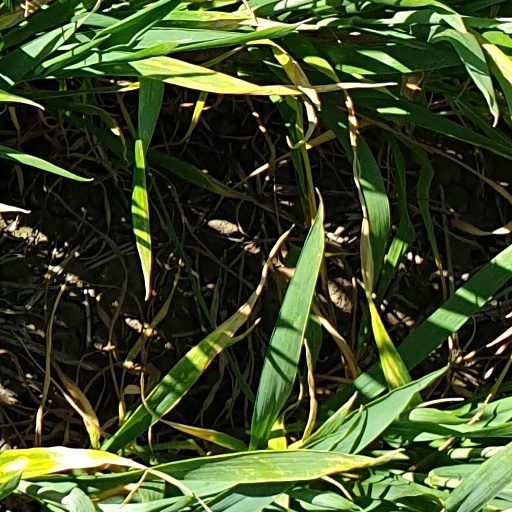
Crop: wheat